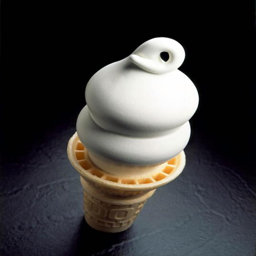
participating locations will offer a free soft - serve ice cream cone .